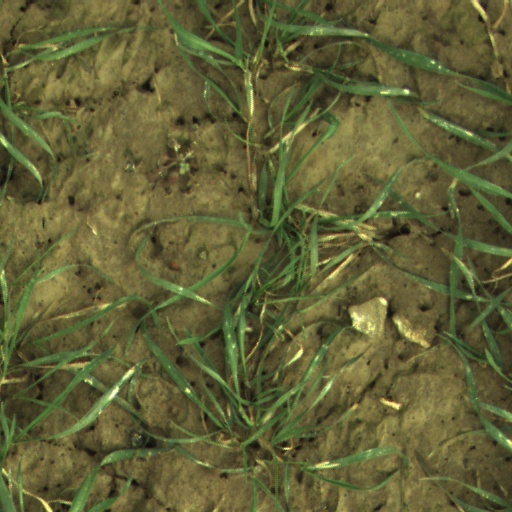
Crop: wheat